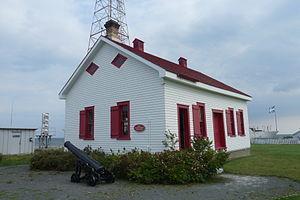
Le hangar de la corne de brume sur le site historique maritime de la Pointe-au-Père en 2011. Il a été reconnu édifice dédéral du patrimoine en 1990.
Le Site historique maritime de la Pointe-au-Père, anciennement connu sous le nom de Musée de la mer, est un complexe muséal situé à Rimouski dans la région du Bas-Saint-Laurent au Québec. Le musée a pris officiellement le nom de « Site historique maritime de la Pointe-au-Père » en 2007, car cette nouvelle appellation correspond mieux à sa réalité ainsi qu'à la personnalité du site de Pointe-au-Père, riche d'un passé maritime de 200 ans. Il est situé sur une pointe avancée dans le fleuve Saint-Laurent, la pointe au Père, où se trouvait jadis la station des pilotes du Saint-Laurent, et où se trouvent actuellement le quai et le phare de l'ancienne municipalité de Pointe-au-Père. Cette situation géographique est avantageuse pour le musée, car les visiteurs se retrouvent à proximité de la mer, dans un lieu baigné d'une forte ambiance maritime.